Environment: real
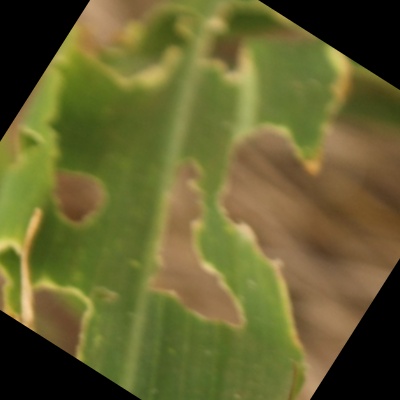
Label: fall_armyworm